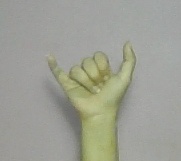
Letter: ya